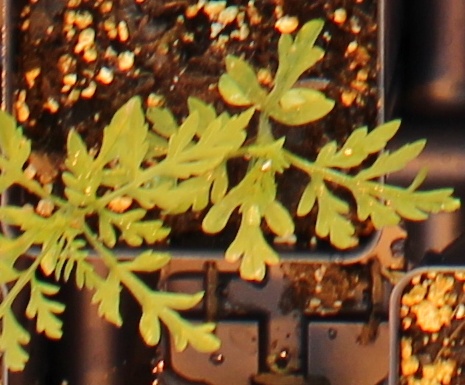
Label: Ragweed